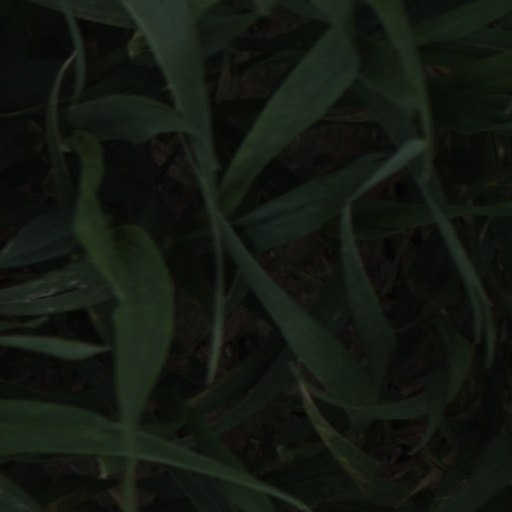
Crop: wheat